Animal song

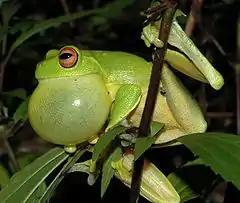

Like mammals, frogs possess a larynx and vocal folds, which are used to create vibrations in sound production. However, frogs also use structures called vocal sacs, elastic membranes in the base of the mouth which inflate during sound production. These sacs provide both amplification and fine-tuning of sounds, and also allow air to be pushed back into the lungs during vocalizations. This allows air used in sound production to be recycled, and is thought to have evolved to increase song efficiency. Increased efficiency of sound production is important, as some frogs may produce calls lasting for several hours during mating seasons. The New River tree frog ("Trachycephalus hadroceps"), for example, spends hours producing up to 38,000 calls in a single night, which is made possible through the efficient recycling of air by the vocal sac.